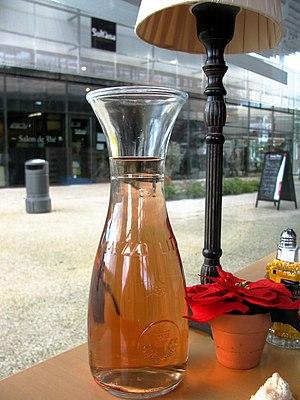
IGP côtes-de-thau rosé
Les Côtes-de-thau, anciennement vin de Pays des Côtes-de-thau, est un vin français d'indication géographique protégée de zone, produit dans le département de l'Hérault.